Manuel Valadares

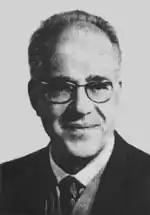

Manuel Valadares (1904–1982) was a Portuguese atomic and nuclear physicist, who studied with Marie Curie. He played an important role in the development of atomic and nuclear research at the University of Lisbon before returning to France in 1947 after being dismissed by the "Estado Novo" government, along with a large number of other university professors and researchers. He was also a pioneer in the use of X-rays for art restoration in Portugal.